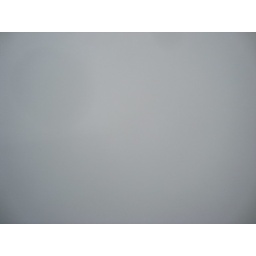
in a wall of clouds